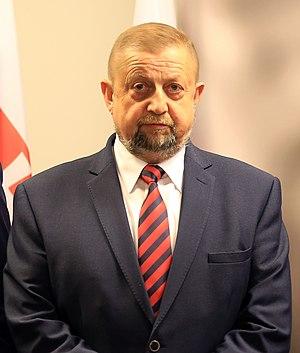
Štefan Harabin, né le 4 mai 1957 à Ľubica, est un juriste et homme politique slovaque. Il a notamment été président de la Cour suprême de la République slovaque de 1998 à 2003 et de 2009 à 2014 et ministre de la justice de 2006 à 2009.
L'élection présidentielle slovaque de 2019 a eu lieu les 16 et 30 mars 2019 afin d'élire le président de la Slovaquie. Le président sortant Andrej Kiska n'est pas candidat à sa réélection.